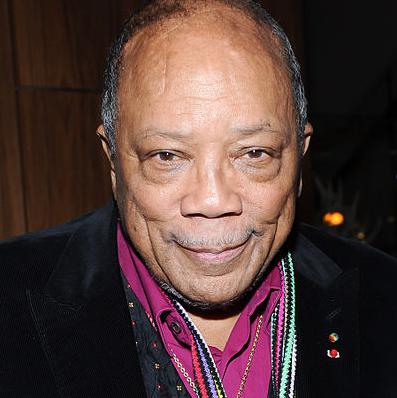
Age: 80